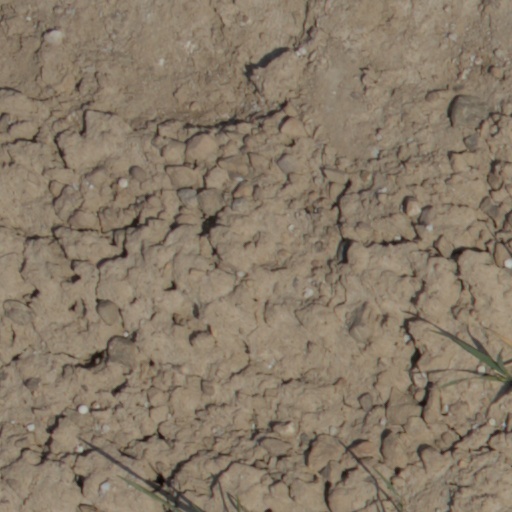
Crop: wheat